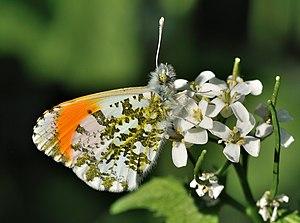
L’Aurore est une espèce de lépidoptères de la famille des Pieridae, de la sous-famille des Pierinae et du genre Anthocharis.
Cet article recense les rhopalocères de France métropolitaine, c'est-à-dire les lépidoptères appartenant aux familles des Hesperiidae, Papilionidae, Pieridae, Riodinidae, Lycaenidae et Nymphalidae.